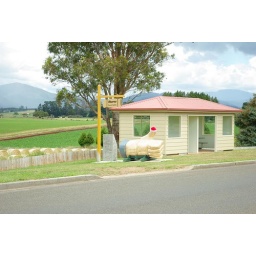
Someone added a xmas hat to this bizarre thumb statue in Scottsdale, Tasmania. The sign says 'Hooroo, travel safely'.